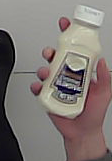
Product: heinz_mayo